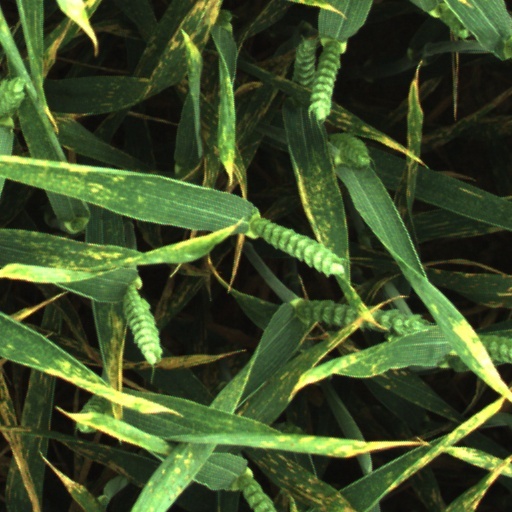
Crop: wheat